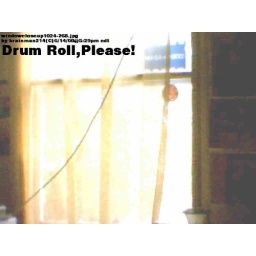
This is my bedroom window overlooking my driveway in Clinton